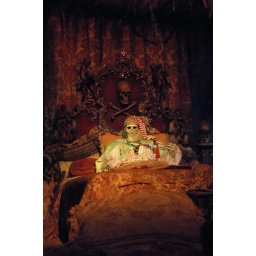
A pirate captain in his bed peers through a magnifying glass in a scene from Disneyland's Pirates of the Caribbean attraction.